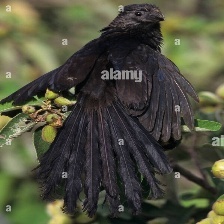
Species: GROVED BILLED ANI
Scientific name: CROTOPHAGA SULCIROSTRIS